Ham, Wiltshire

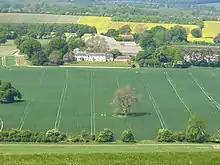
Ham Spray House from Ham Hill

Lytton Strachey and Ralph Partridge, members of the Bloomsbury Group, bought Ham Spray House for £2,300 and moved there in 1924. Several of that group and other writers and artists spent time there until Ralph died in 1960, including: